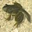
Label: frog